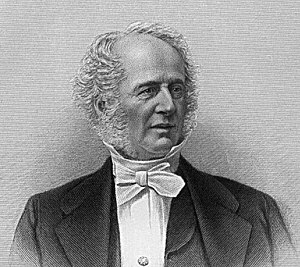
Cornelius Vanderbilt
Cornelius Vanderbilt
Cornelius Vanderbilt, med kælenavnet Commodore, var en skibsreder og entreprenør som opbyggede en enorm formue på dampskibstrafik og mellem USA og Europa og jernbaner i USA.